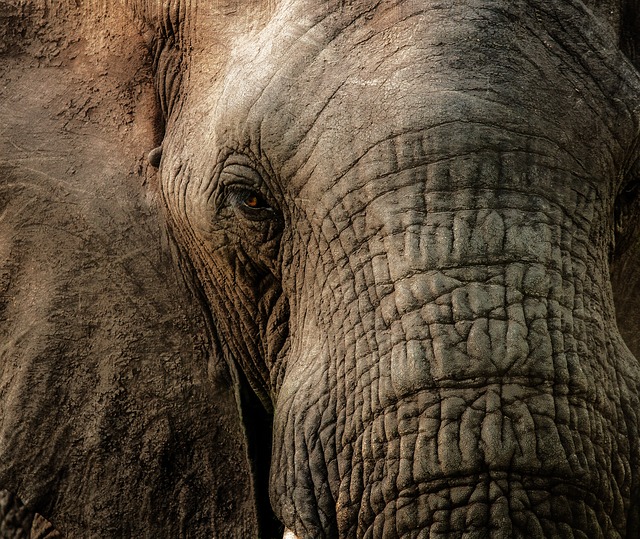
Label: elephant